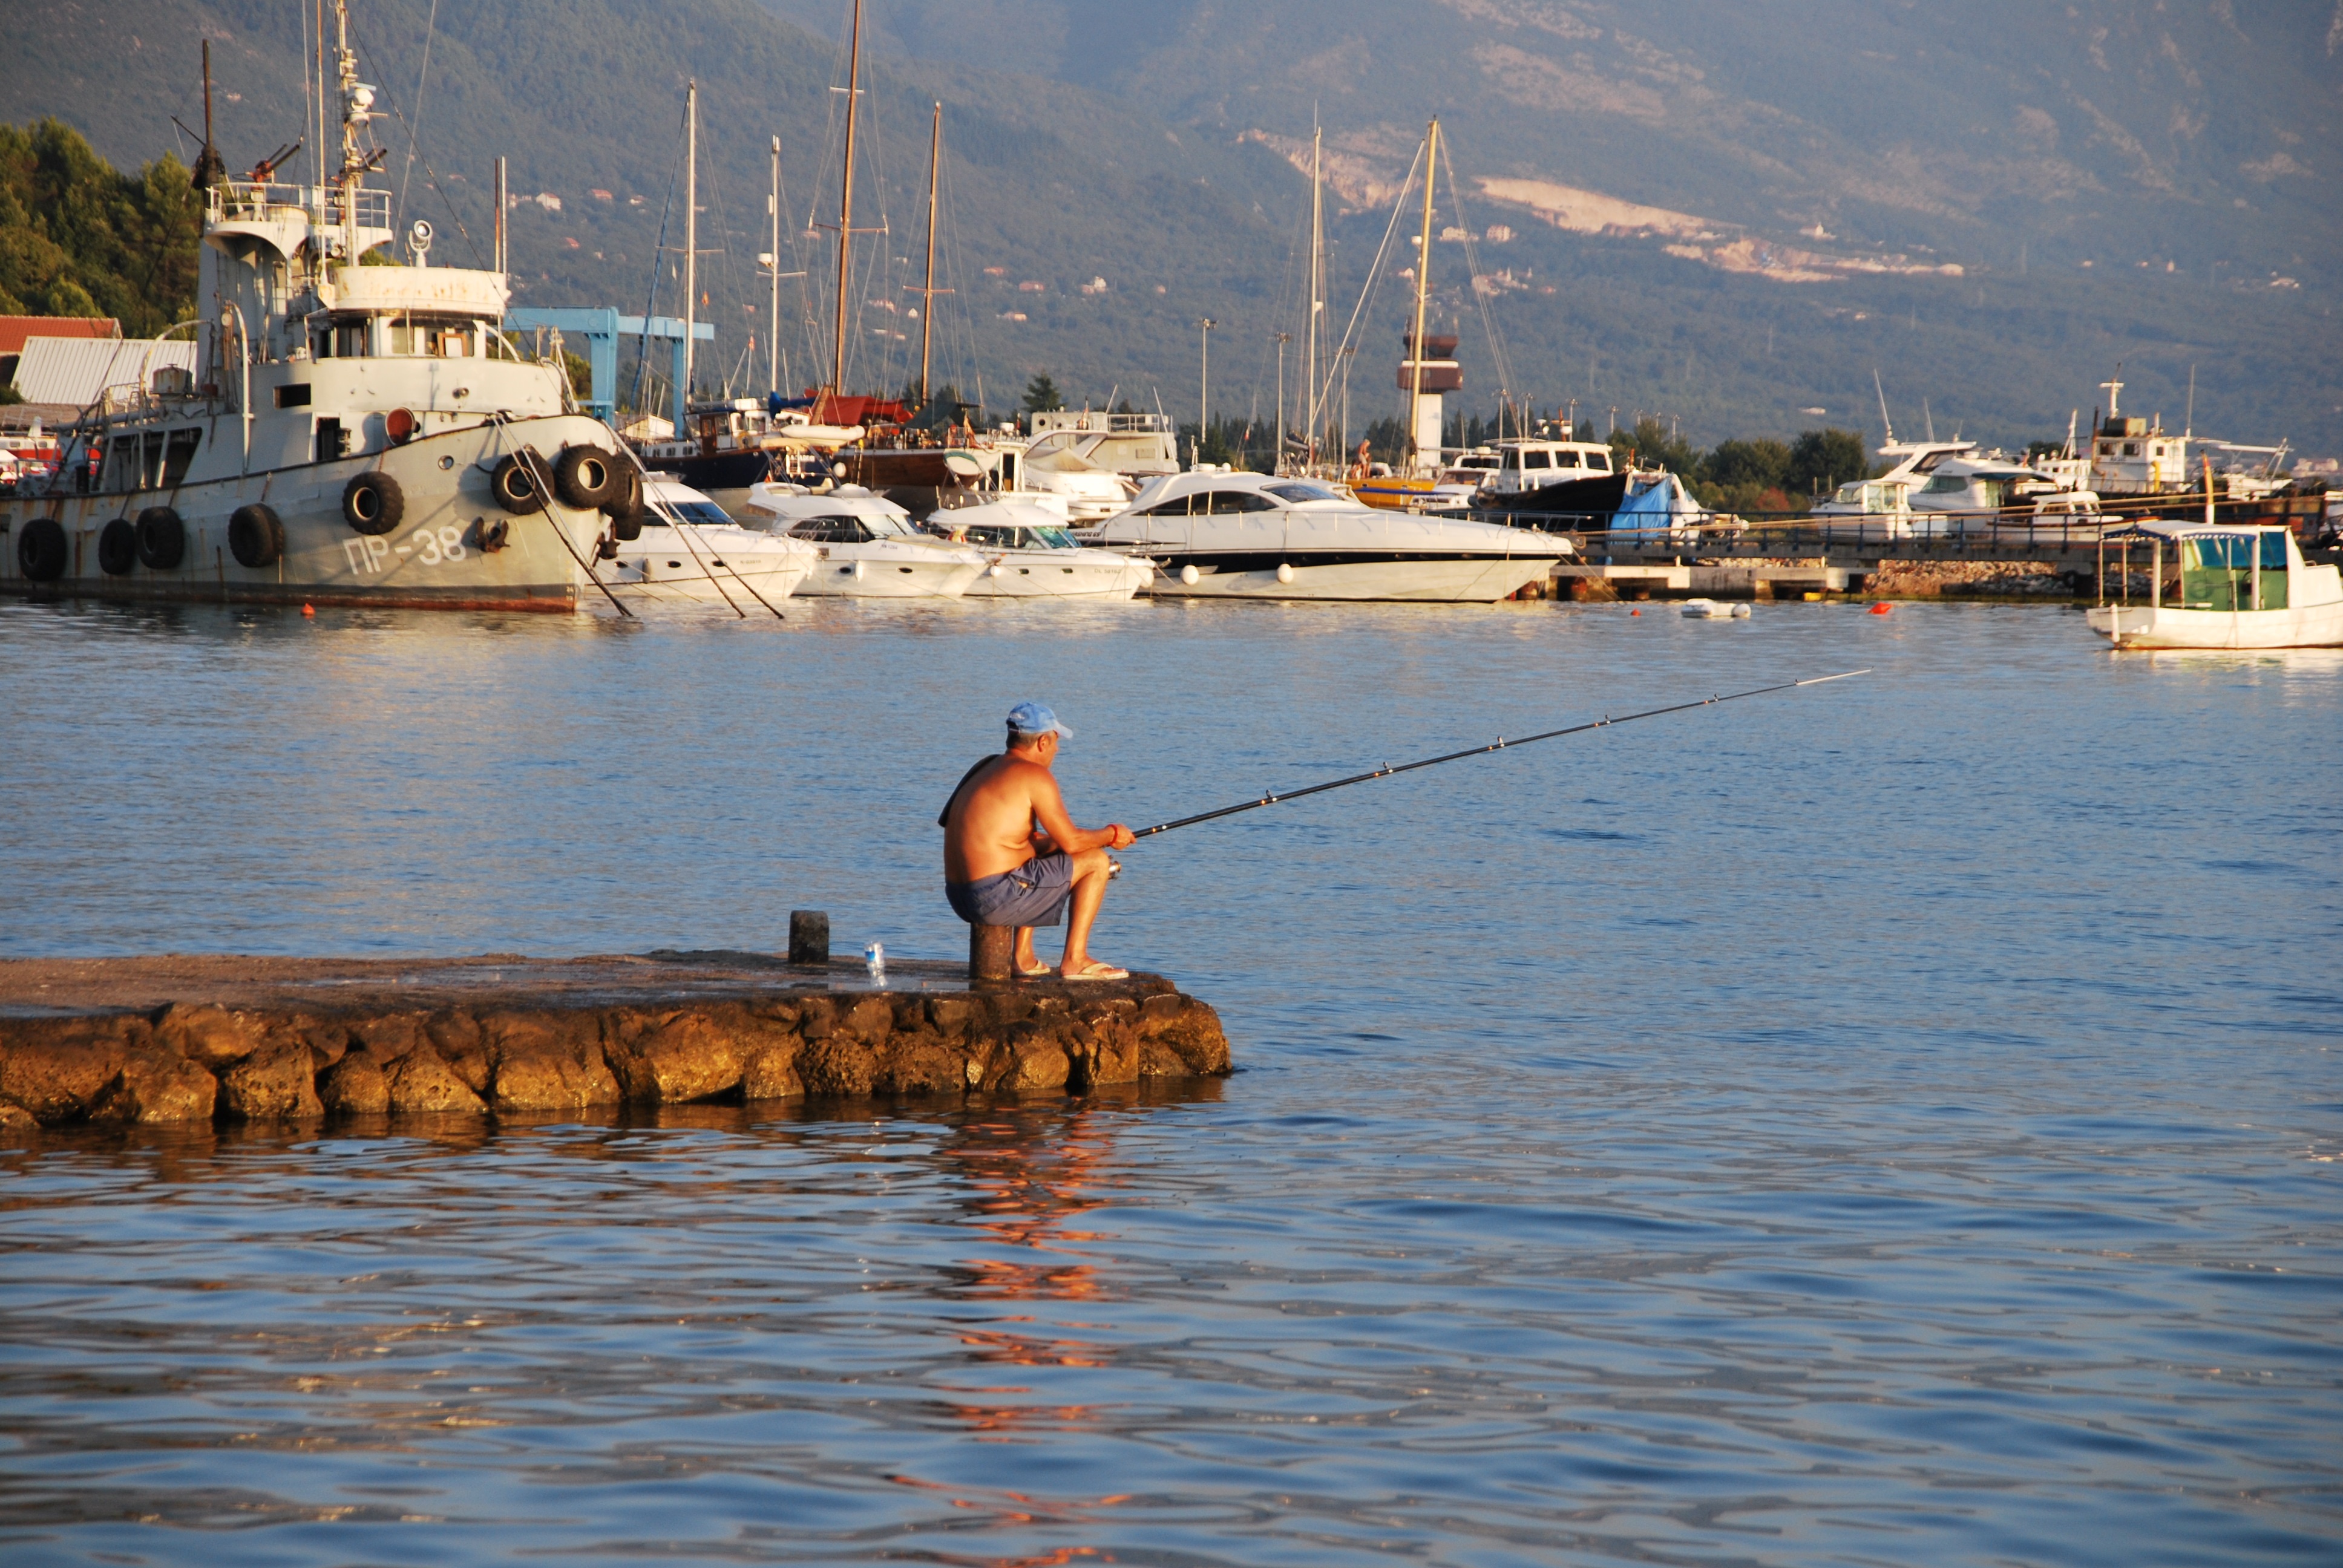
man, sea, coast, water, nature, outdoor, dock, sport, boat, lake, river, summer, vacation, male, recreation, reflection, vehicle, fishing, fisherman, yacht, bay, harbor, port, fishing rod, activity, relaxation, boating, adult, hobby, freshwater, montenegro